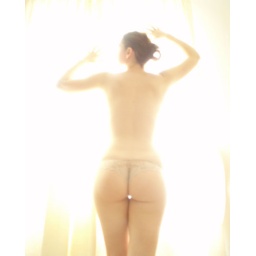
playing around with the light coming through the window in my bedroom